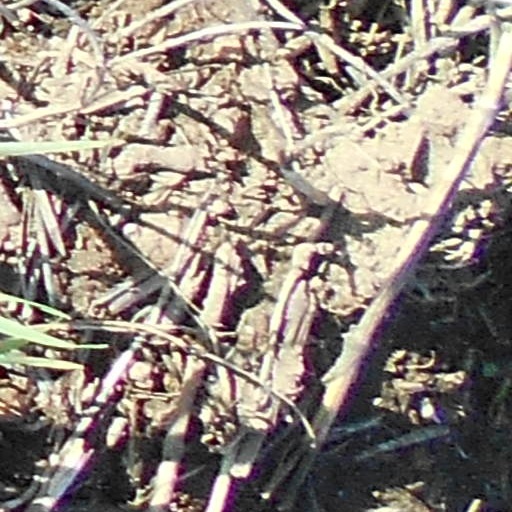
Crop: wheat